History of Mogadishu

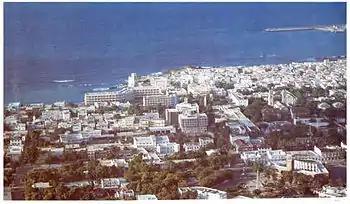
Prior to the civil war, Mogadishu was known as the "White pearl of the Indian Ocean".

Mogadishu (popularly "Xamar") is the largest city in Somalia and the nation's capital. Located in the coastal Benadir region on the Indian Ocean, the city has served as an important port for centuries.